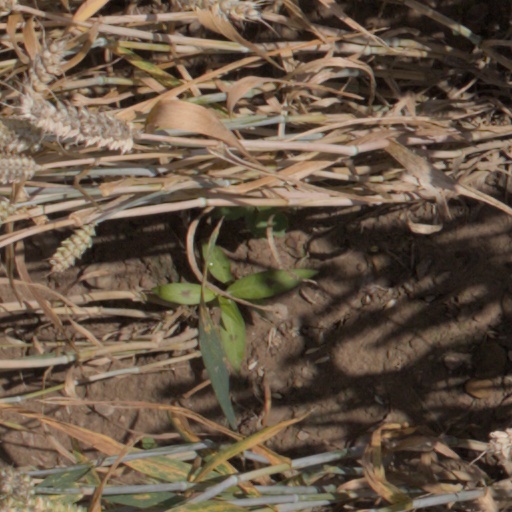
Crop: wheat